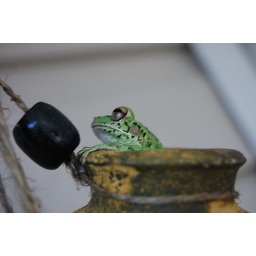
in a little hanging bowl at my best friend's house (: